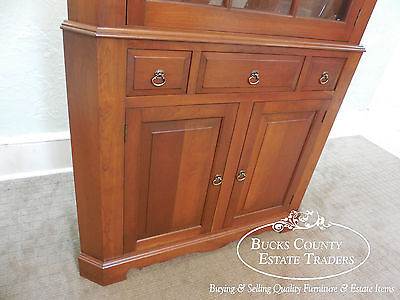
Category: cabinet